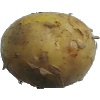
Label: Potato White 1